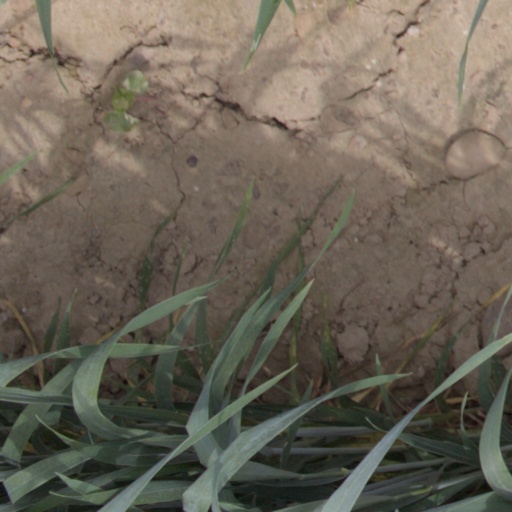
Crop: wheat